History of Belfast

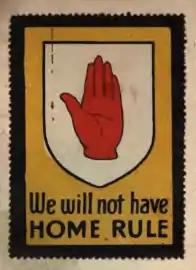

In 1789, upon learning of the first waves of uprising in France, the Belfast Newsletter published an editorial praising what would become the French Revolution and its ideals. In 1790, inspired by the events in France, a movement led by Presbyterians lobbied the Irish Parliament for reform; the Northern Whig party was formed. In July 1791, Volunteers gathered at the Exchange on Warring Street in Belfast to celebrate the fall of the Bastille. They marched to the White Linen Hall (modern day Belfast City Hall) where they fired a volley salute to the French revolutionaries. A declaration was presented extolling the French people and inviting their support for revolution in Ireland. This led to the founding of the Society of United Irishmen by Theobald Wolfe Tone, Henry Joy McCracken and others. The first meeting of the Society of United Irishmen was exclusively attended by Protestants. The Society of United Irishmen proved to be a more radical nationalist group vying for further independence, an end to religious discrimination and equal representation for Catholics in Ireland. When the Reign of Terror began in France in 1793, it split the United Irishman, with some condemning the violence and others applauding the action being taken to further revolution.